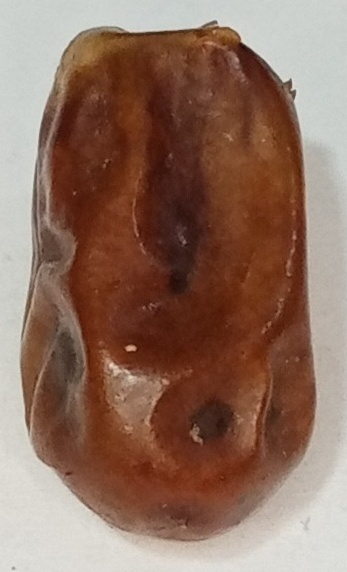
Variety: fasli-toto
Size: large
Grade: grade-1